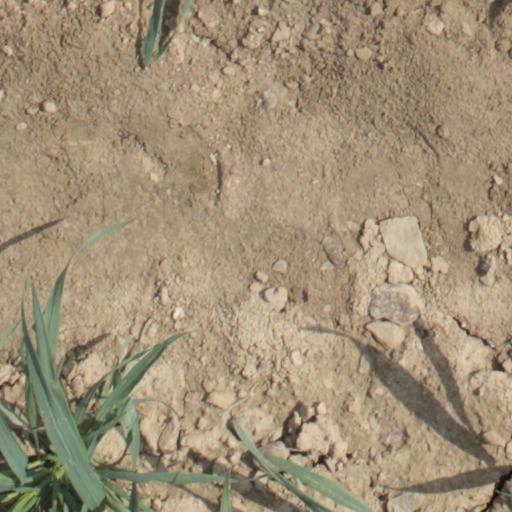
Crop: wheat